Liquidmetal

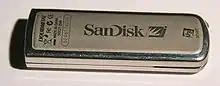
A USB flash drive with a Liquidmetal case.

Liquidmetal and Vitreloy are commercial names of a series of amorphous metal alloys developed by a California Institute of Technology (Caltech) research team and marketed by Liquidmetal Technologies. Liquidmetal alloys combine a number of desirable material features, including high tensile strength, excellent corrosion resistance, very high coefficient of restitution and excellent anti-wearing characteristics, while also being able to be heat-formed in processes similar to thermoplastics. Despite the name, they are not liquid at room temperature.